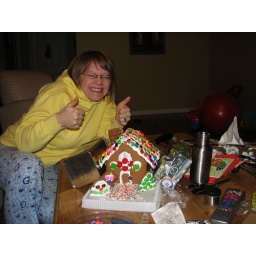
Notice the boxes on either side - holding the roof in place